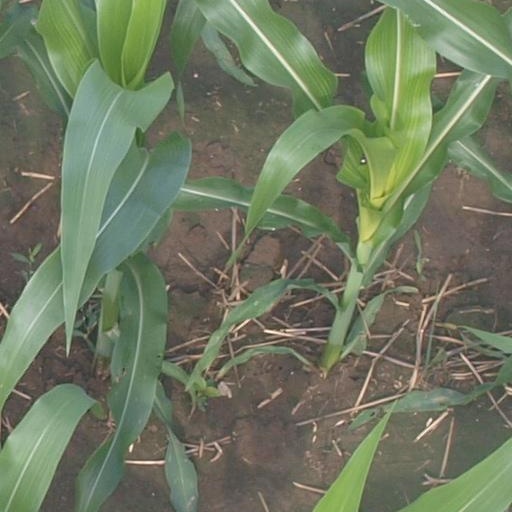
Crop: maize; corn